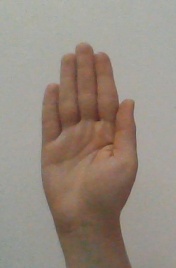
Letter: seen